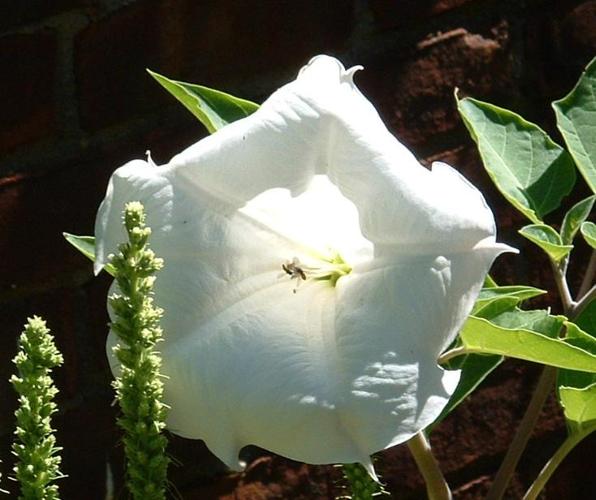
Label: thorn apple